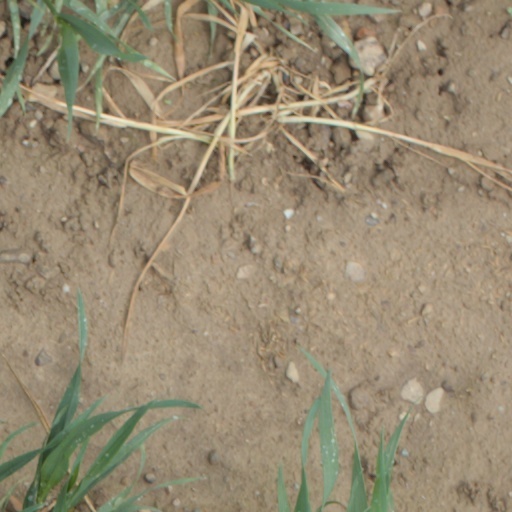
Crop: wheat